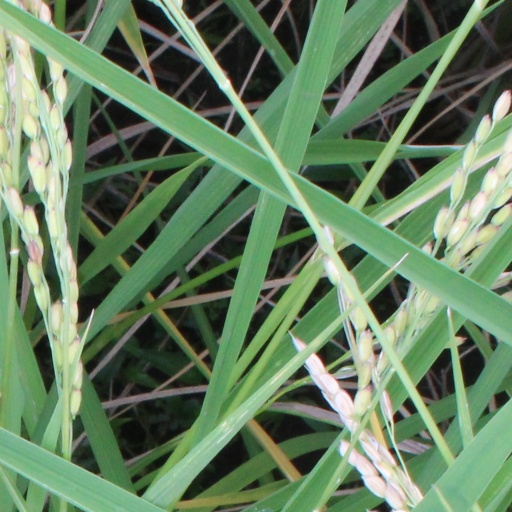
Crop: rice